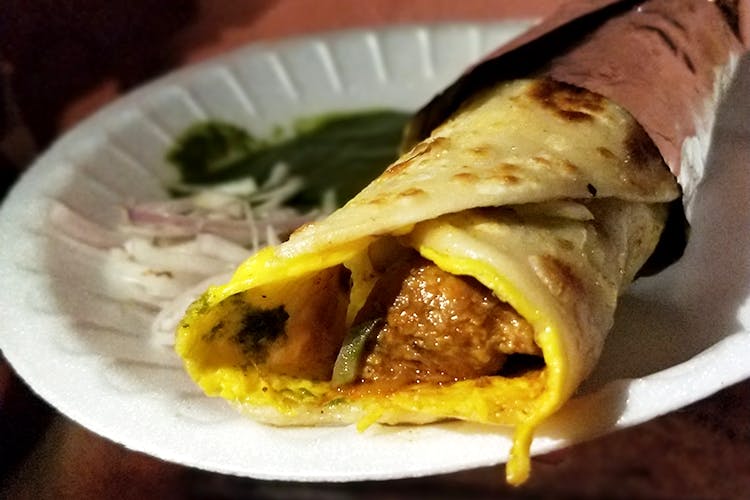
Dish: kaathi_rolls